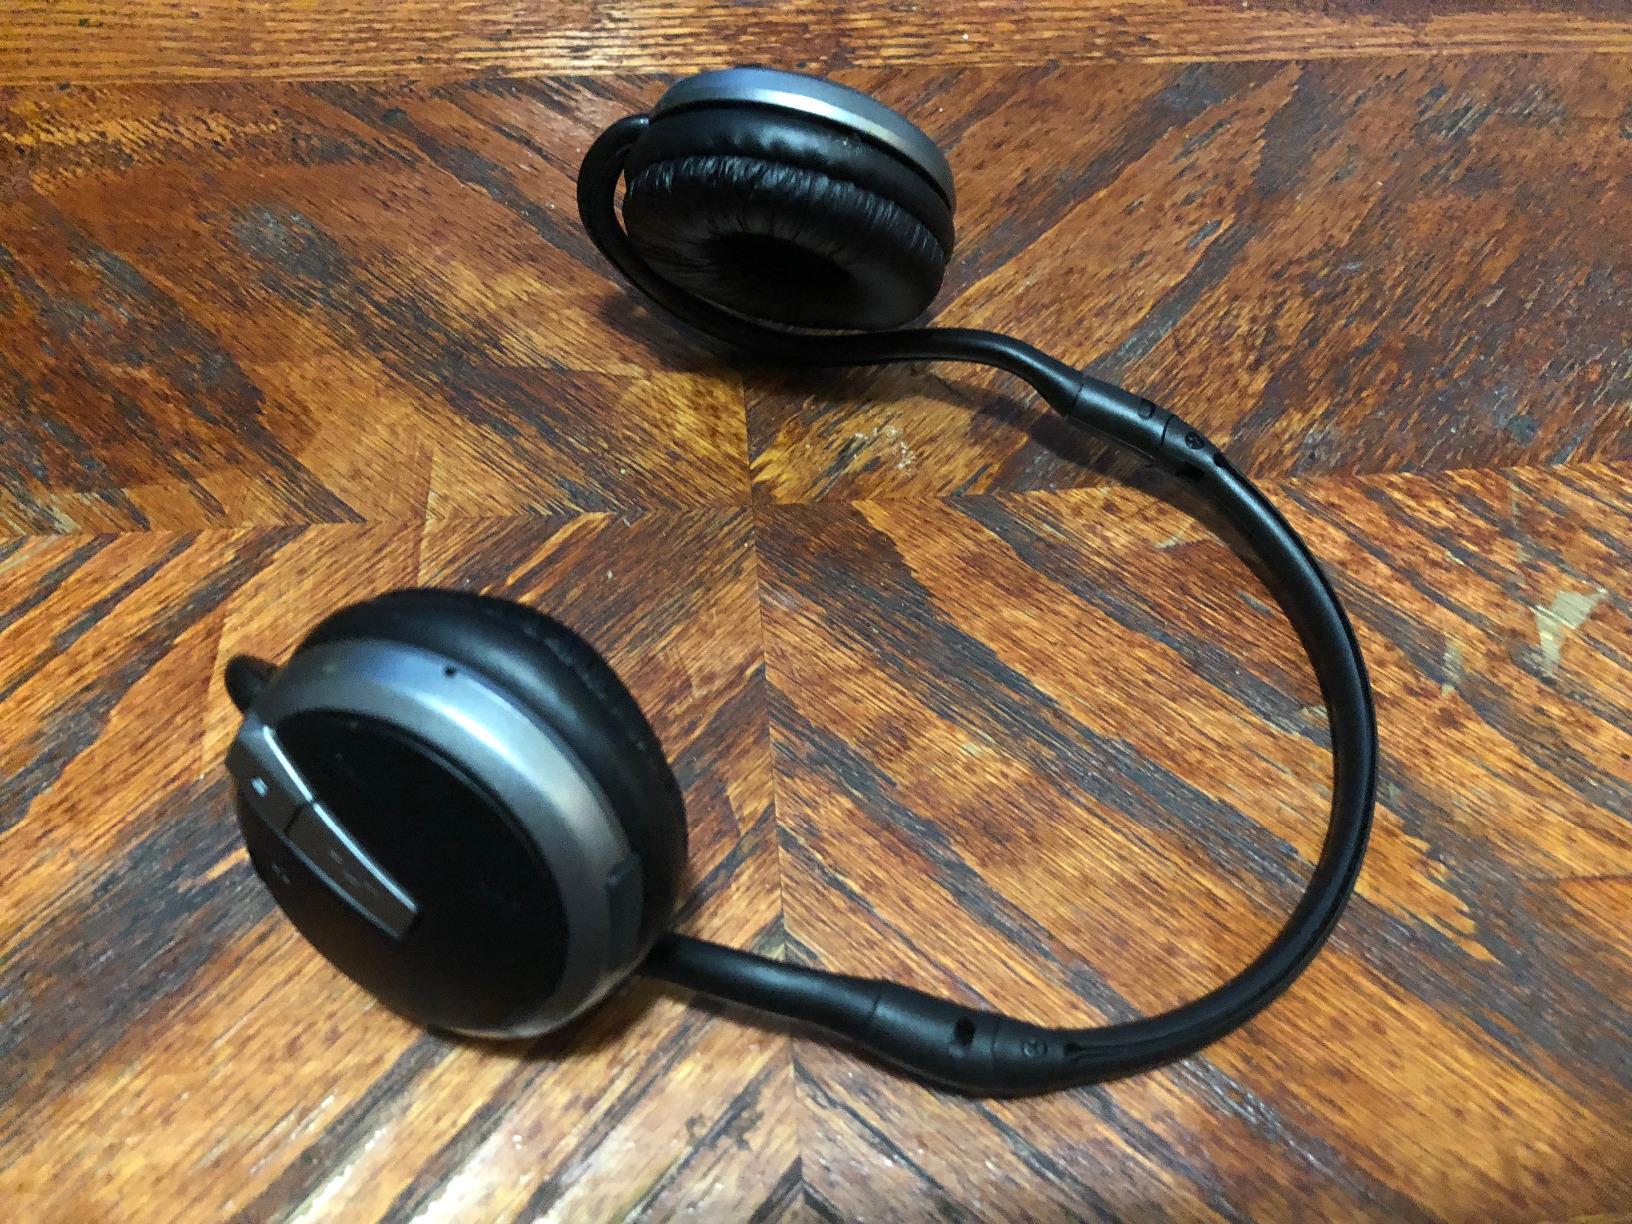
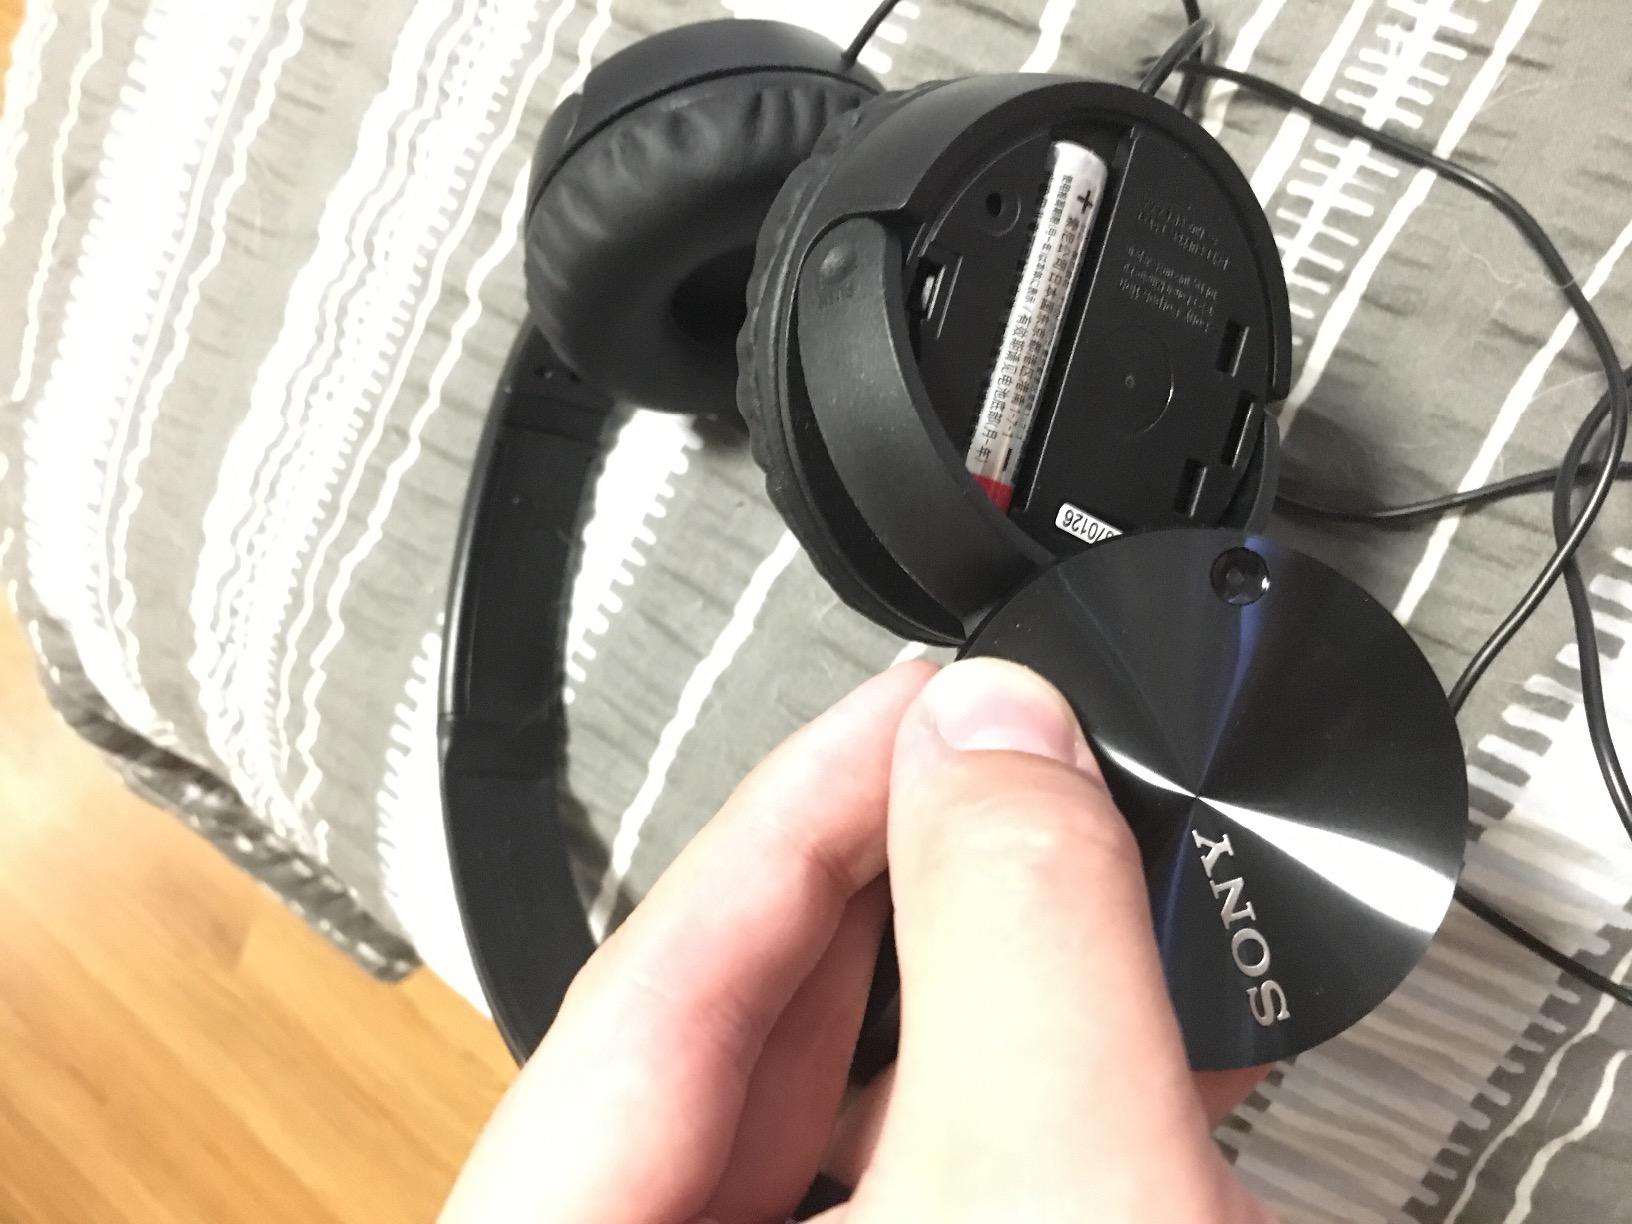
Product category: headphones
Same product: no